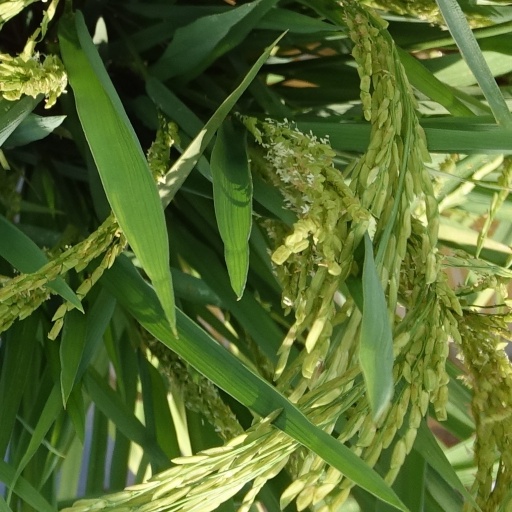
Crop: rice